Ethel Walker

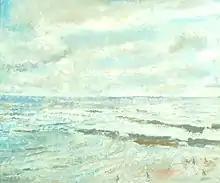
"Robin Hood's Bay", Aberdeen Art Gallery

Walker produced a large body of works from different genres, to include flowers, seascapes, landscapes and mythical subjects. Her influences included Greek and Renaissance art, as well as Chinese painting and Taoist philosophy. She also took interest in the female form. Walker is best known for her portraits of the female form, paying particular attention to the detail of the sitter's/model's expression and individual temperament. Her obvious, tactical brush strokes obscure unnecessary details, thereby allowing her to emphasize the aspects of the mood of the moment.